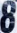
Number: 8